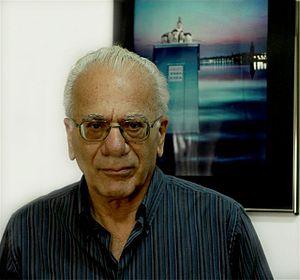
Le prix Israël, en hébreu : פרס ישראל, est remis chaque année, par l'État d'Israël, lors d'une cérémonie, à la veille de la fête de l'indépendance d'Israël.